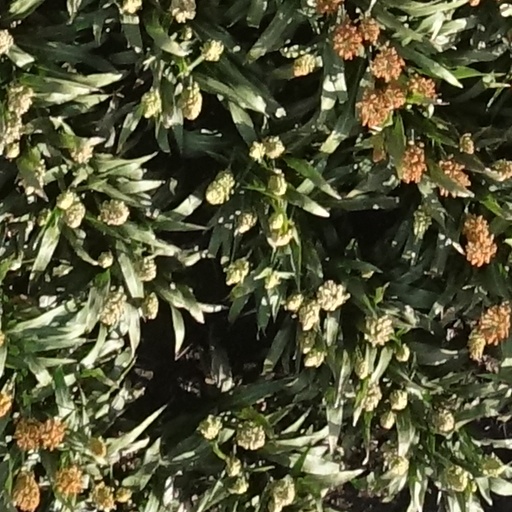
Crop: sorghum